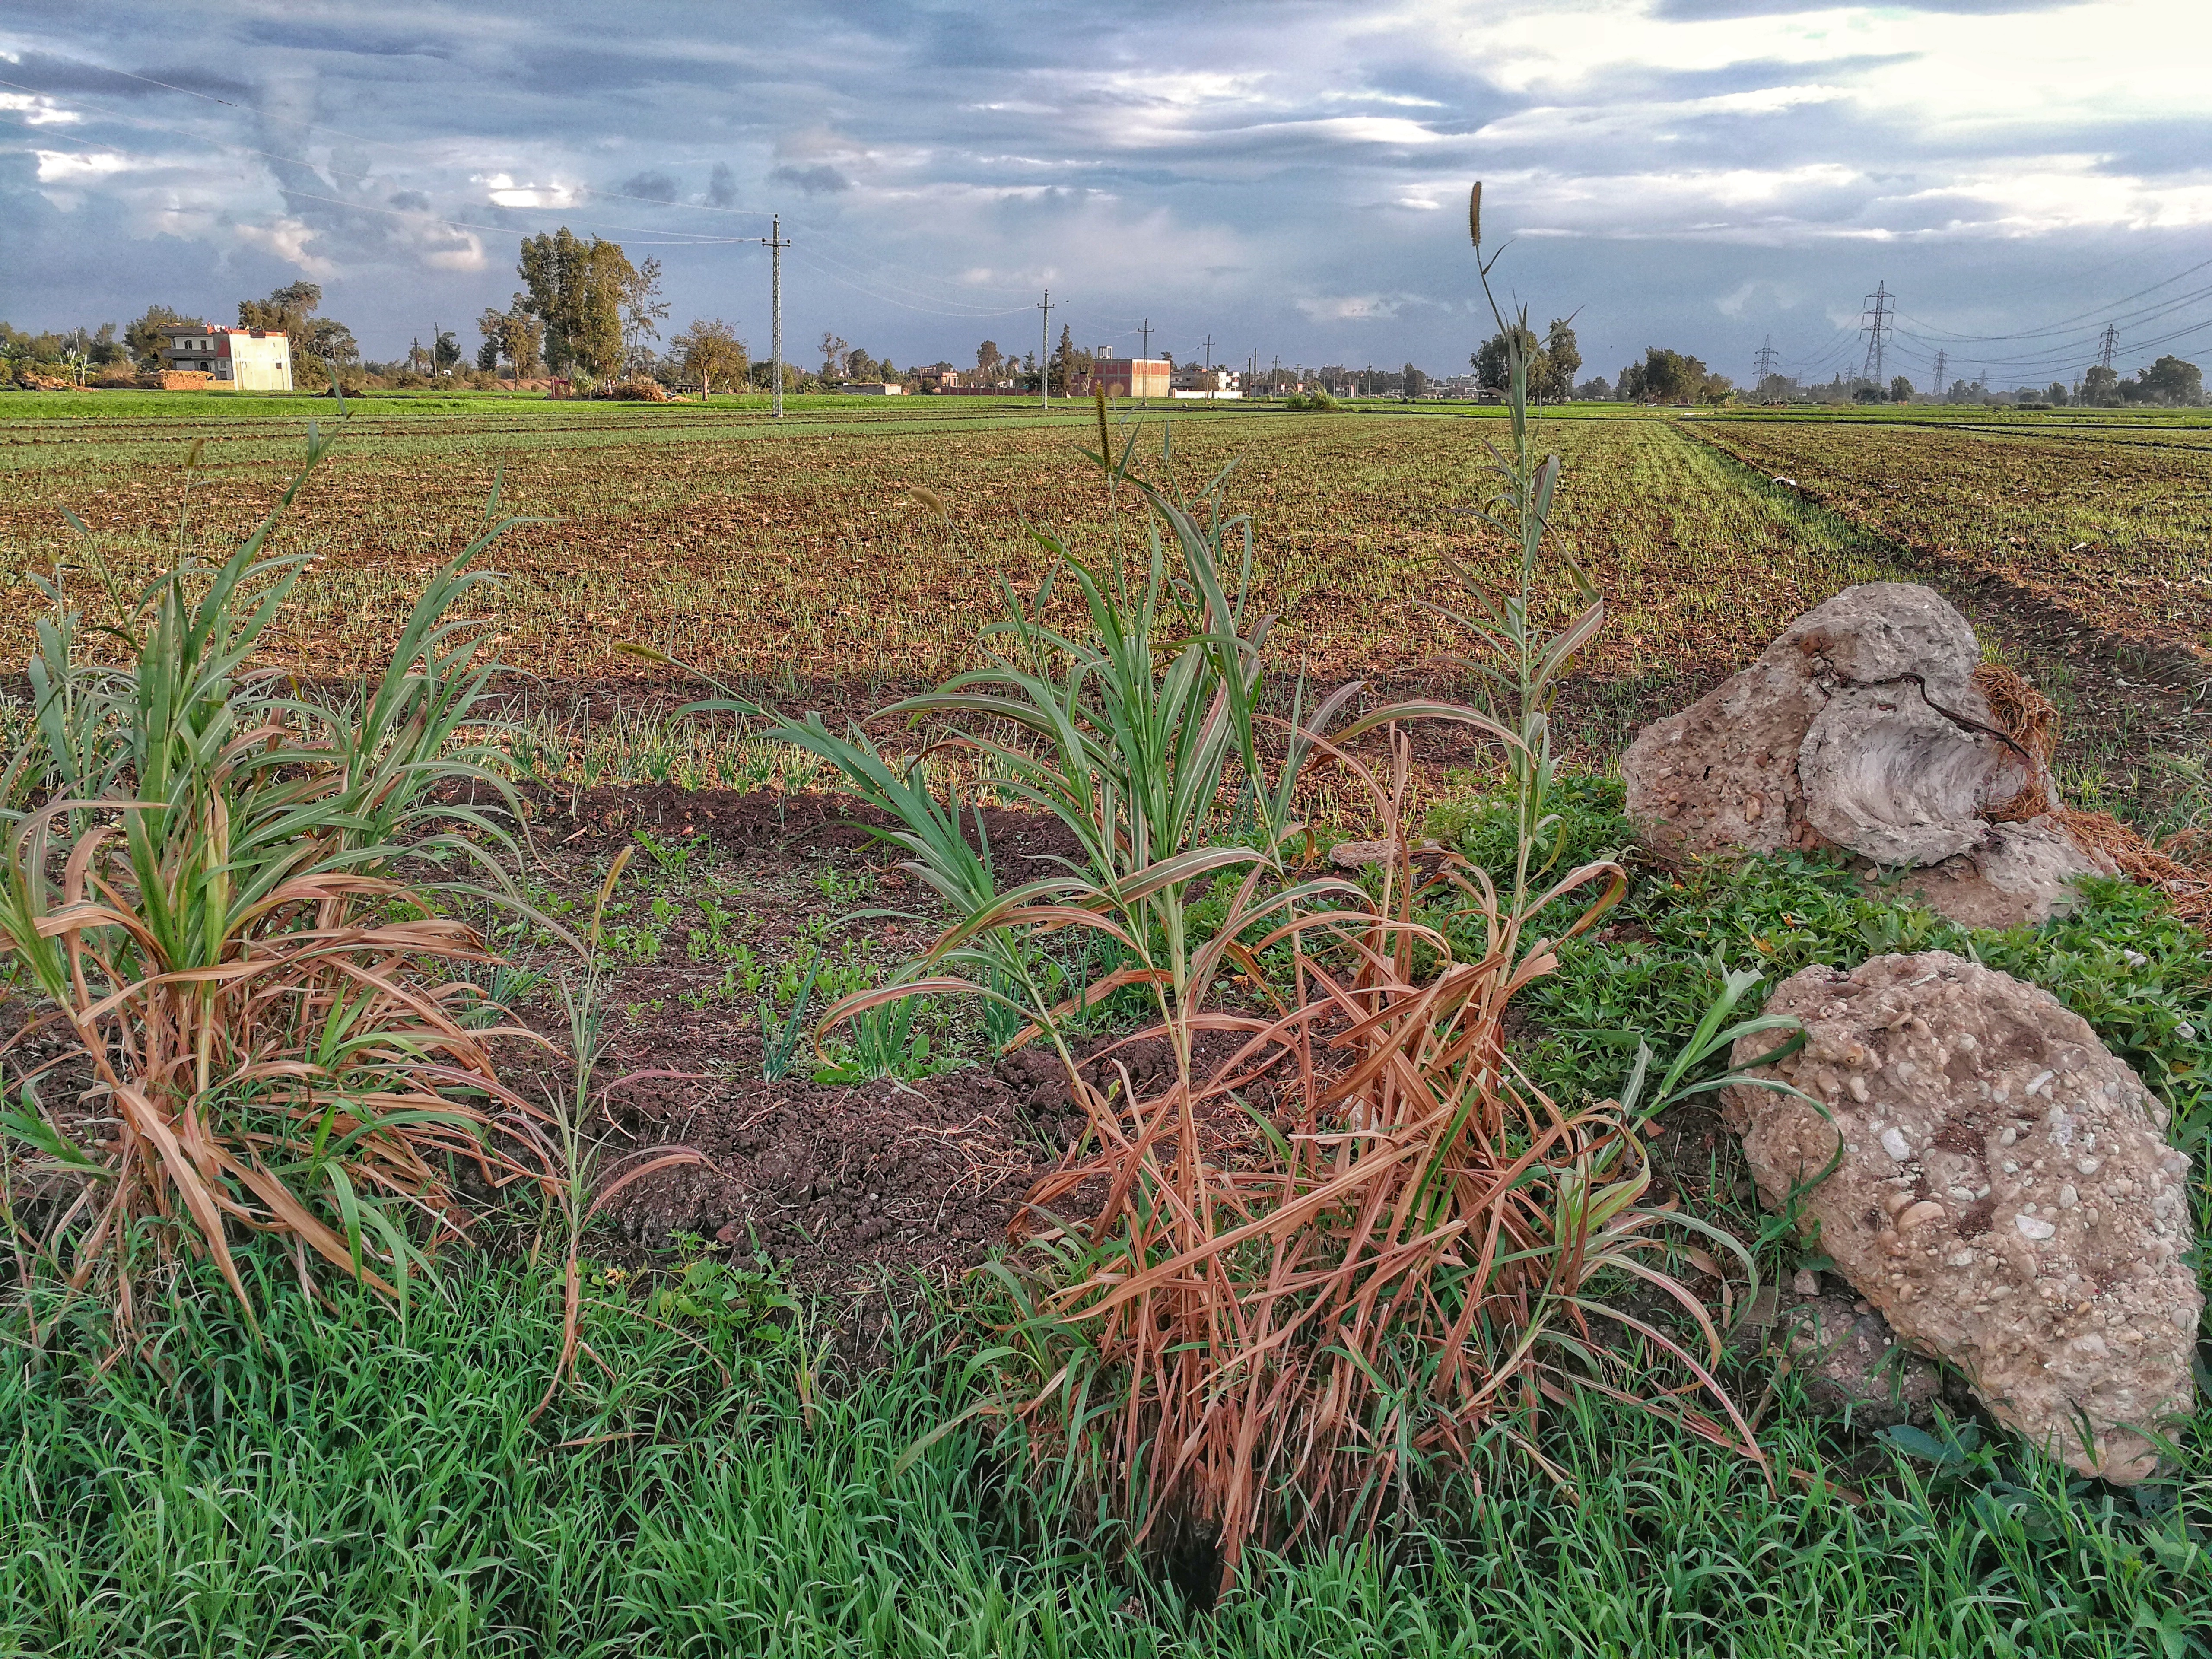
countryside, nature, crop, agriculture, field, grass family, soil, grass, plant, shrubland, farm, prairie, land lot, plant community, plantation, tree, commodity, harvest, hay